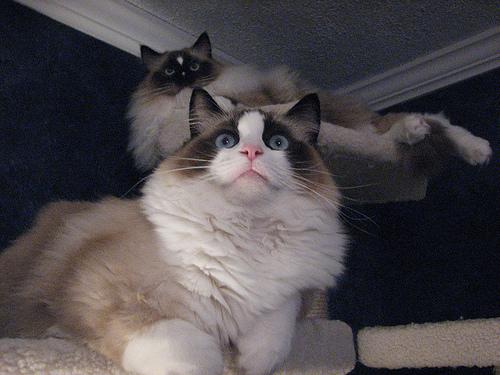
Breed: Ragdoll